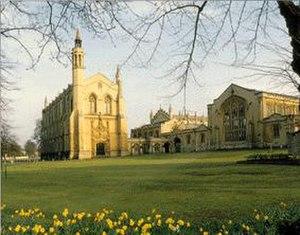
Le Cheltenham College est une public school mixte, installée à Cheltenham, dans le Gloucestershire en Angleterre. Cet établissement fut fondé en 1841 par l'Église anglicane pour l'éducation des garçons. La plupart d'entre eux se destinaient à la carrière militaire ou de fonctionnaires dans les colonies britanniques.
Annie Besant, est une conférencière, féministe, libre-penseuse, socialiste et théosophe britannique, qui prit part à la lutte ouvrière avant de diriger la Société théosophique puis de lutter pour l'indépendance de l'Inde.